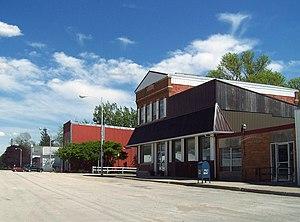
Renwick est une ville du comté de Humboldt, en Iowa, aux États-Unis. Elle est incorporée le 17 octobre 1891.